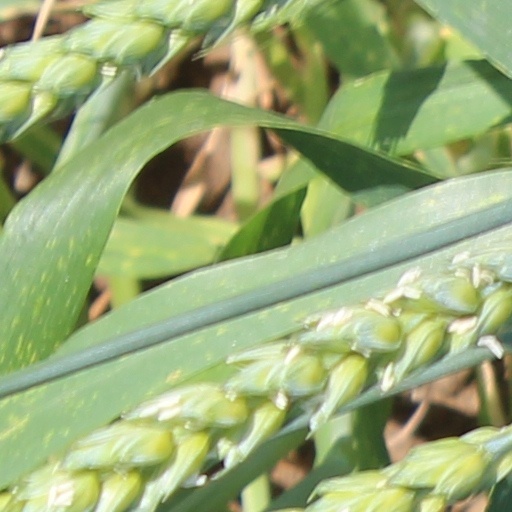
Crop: wheat